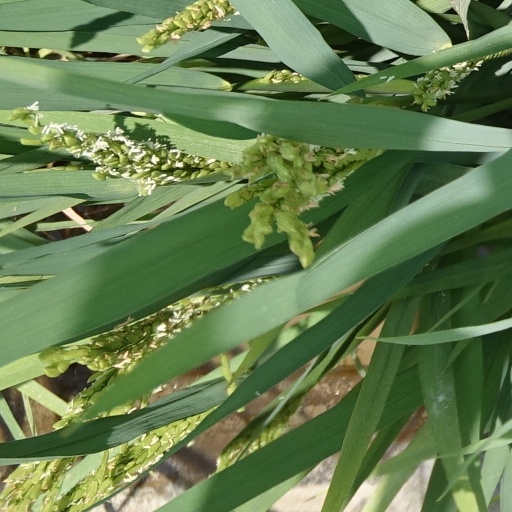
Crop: rice